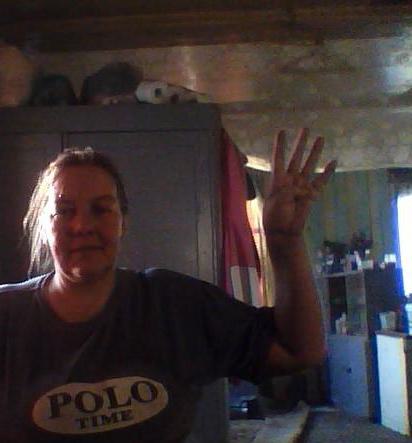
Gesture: four